Pavee Point

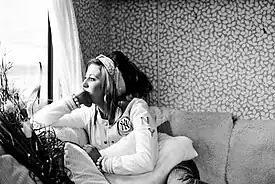
An Irish Traveller in Dublin watches neighbouring children play from her trailer window. (Photo: Mackenzie Reiss)

Pavee Point is a government-funded NGO because the majority of its income is obtained from a variety of official departments and agencies, but its operational activities are managed independent of the Irish government.